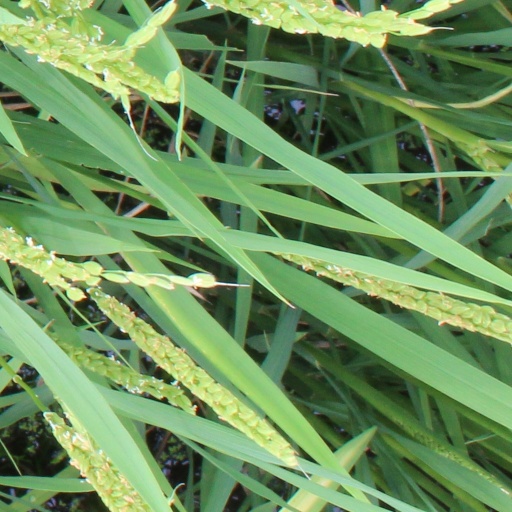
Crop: rice